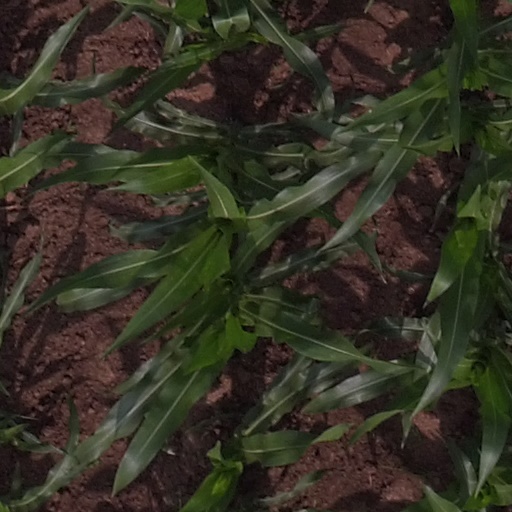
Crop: maize; corn